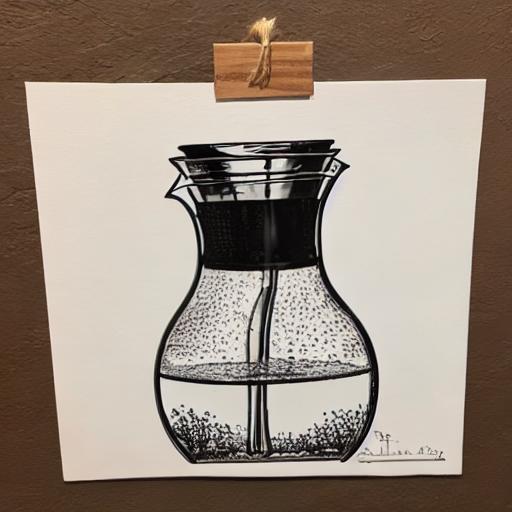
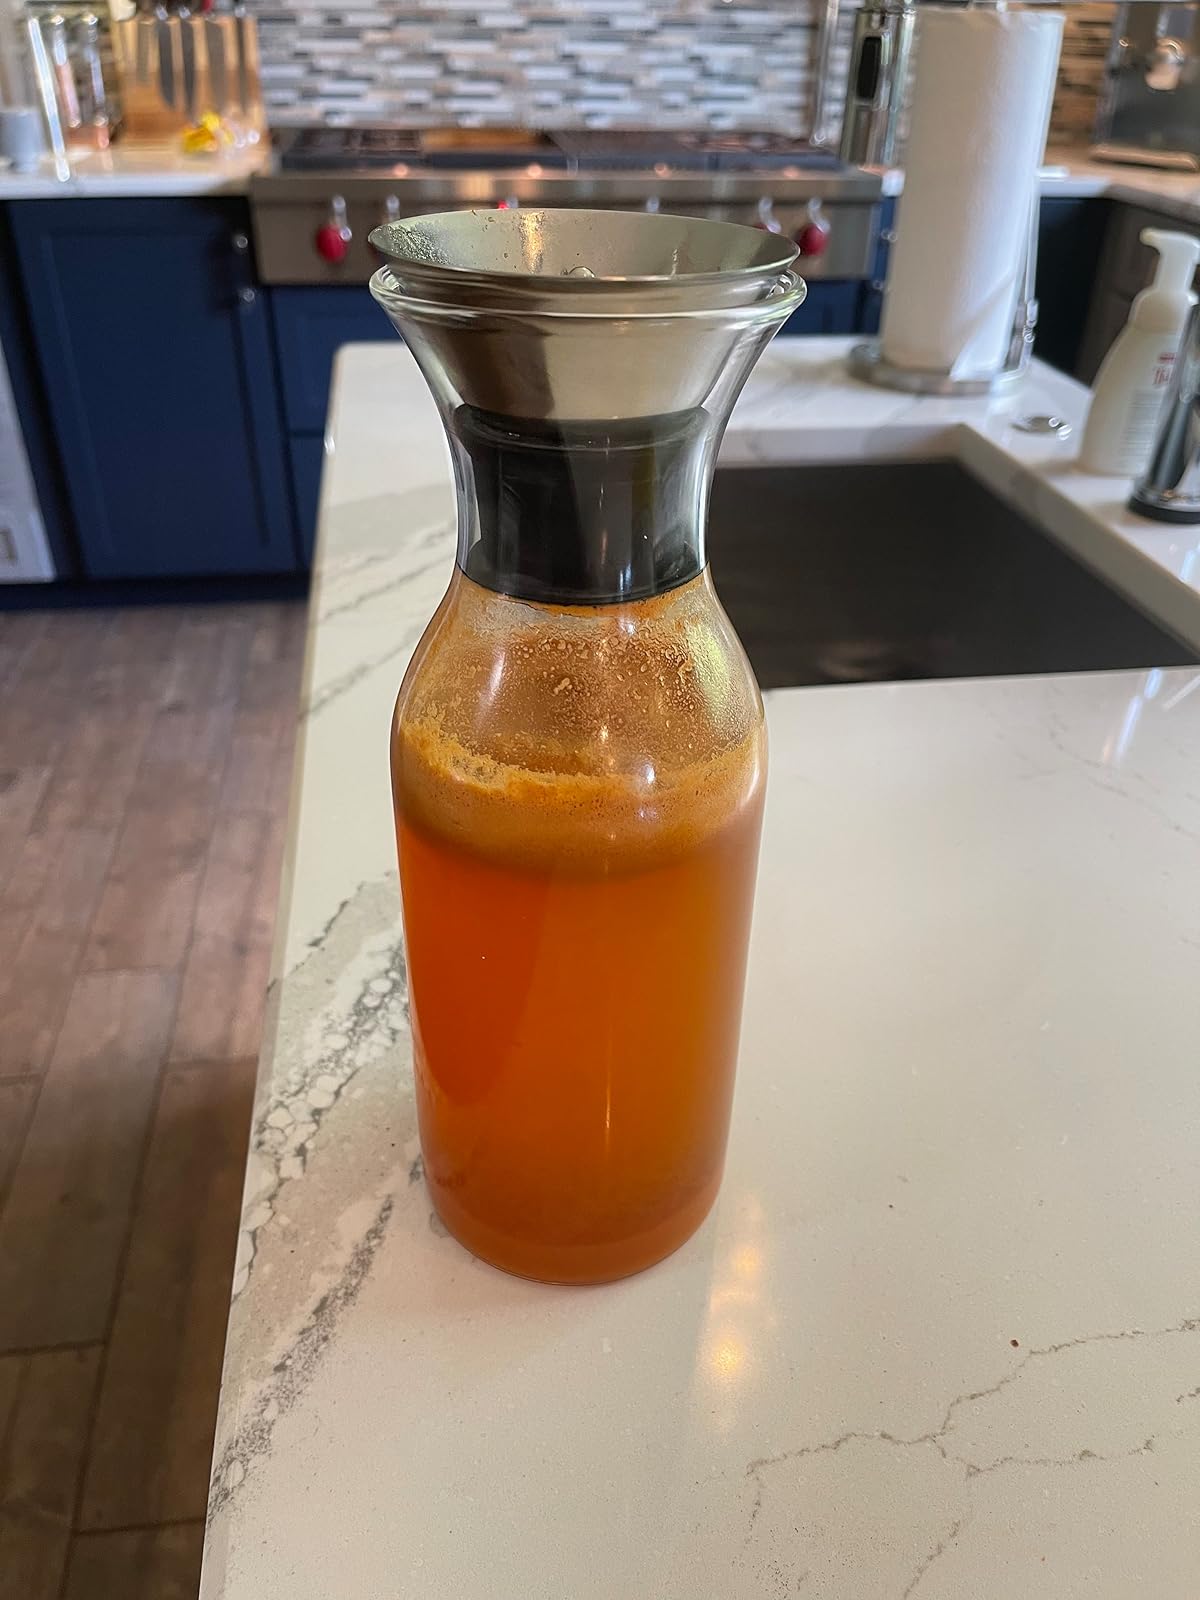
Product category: items_tea
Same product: no